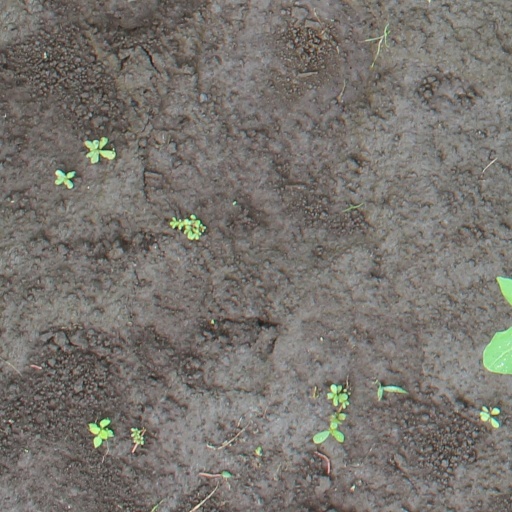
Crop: soybean